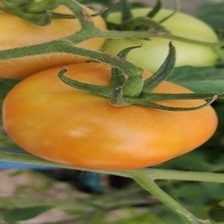
Label: tomato